SS Aden (1891)

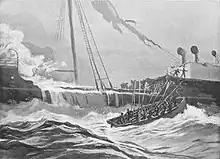
A boat from "Mayo" rescuing survivors from "Aden". Illustration by Joseph Nash Jr. for "The Graphic"

On 20 June, P&O noted that "Aden" was overdue at Suez, but considered that the monsoon could have delayed her. The next day the company became concerned that she was still overdue, and on 22 June it telegraphed to Bombay and the port of Aden, asking for steamships from both ports to be sent to look for the missing ship. The included the "Mayo", owned by the British Indian government, which set out from the port of Aden, and on 26 June found the wreck off Socotra. Sea conditions around the wreck were dangerous, but a boat from "Mayo" made two trips to the wreck, rescuing half of the survivors on each trip. In charge of the boat were two lieutenants, Dobbin and Goldsmith. Dobbin had survived the wreck of only five months previously. On 29 June "Mayo" landed the survivors at Aden.